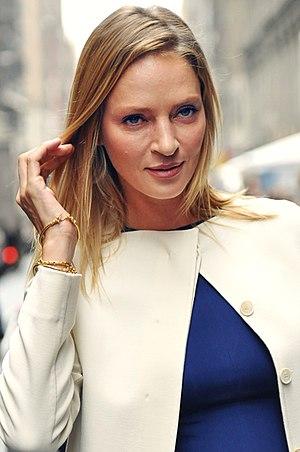
Les Suédo-Américains sont les Américains d'origine suédoise. Ils sont le plus souvent arrivés par grands groupes d'immigrants en provenance de Suède à la fin du XIXᵉ siècle et au début du XXᵉ siècle.
Pulp Fiction [pʌlp ˈfɪkʃən], ou Fiction pulpeuse au Québec, est un film de gangsters américain réalisé par Quentin Tarantino et sorti en 1994. Le scénario est co-écrit par Tarantino et Roger Avary. Utilisant la technique de narration non linéaire, il entremêle plusieurs histoires ayant pour protagonistes des membres de la pègre de Los Angeles et se distingue par ses dialogues stylisés, son mélange de violence et d'humour et ses nombreuses références à la culture populaire. Sa distribution principale se compose notamment de John Travolta, dont la carrière est relancée par ce film, Samuel L. Jackson, Bruce Willis et Uma Thurman.